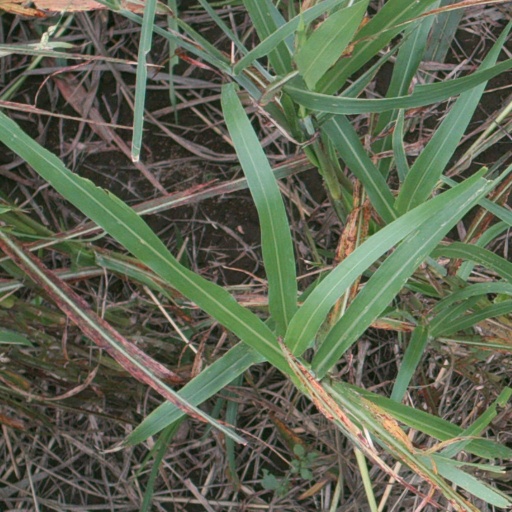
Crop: sorghum